Li Du

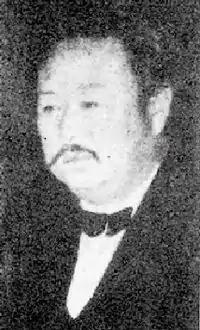
Li Du

Li Du (1880–1956) was a leading general in the Jilin Self-Defence Army (JSDA). The JSDA was one of the Anti-Japanese volunteer armies led by general Ma Zhanshan which resisted the Empire of Japan's invasion of northeast China in 1932.